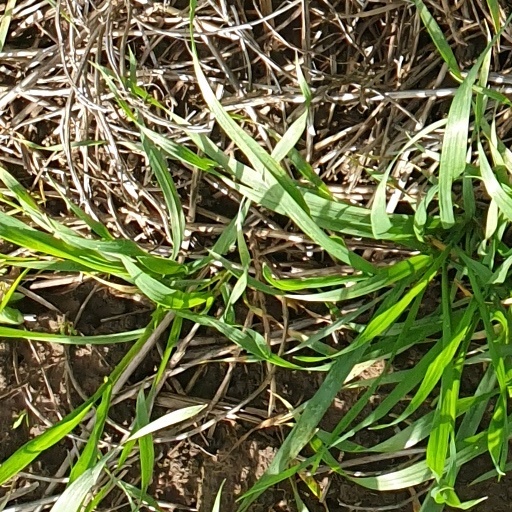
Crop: wheat